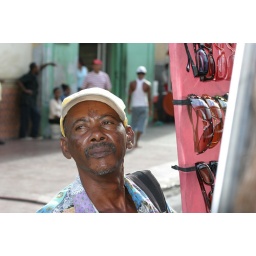
Our bus broke down near Santo Domingo. This gentleman came up to the bus window hoping to sell us some sunglasses.